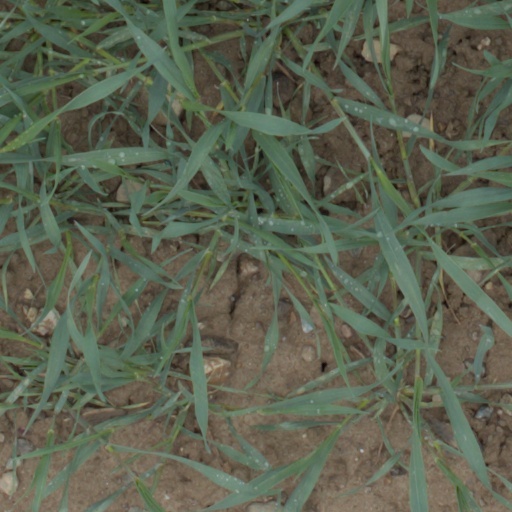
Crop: wheat